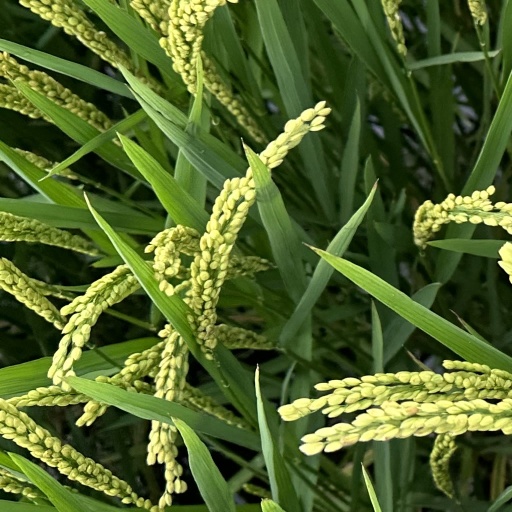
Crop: rice